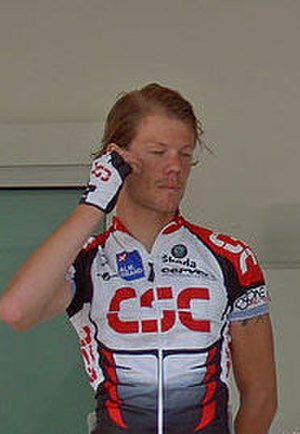
Christian Müller
Christian Müller er en tysk professionel cykelrytter, som cykler for det professionelle cykelhold Skil-Shimano.